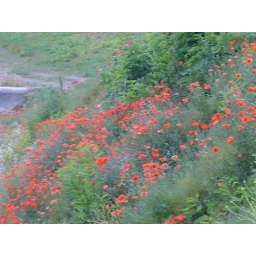
Poppies growing on a dry river bed in Spoleto, Umbria